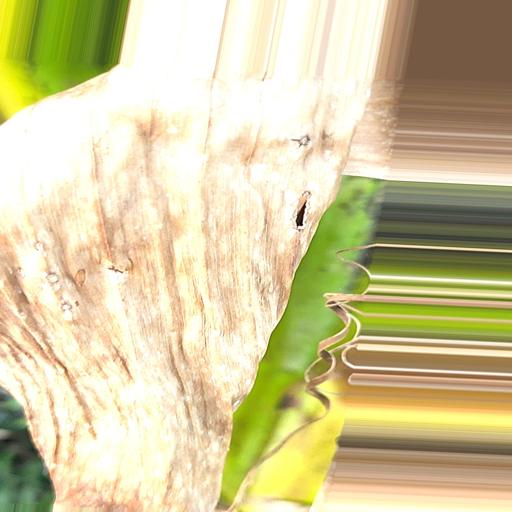
Label: moko_disease